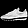
Label: Sneaker